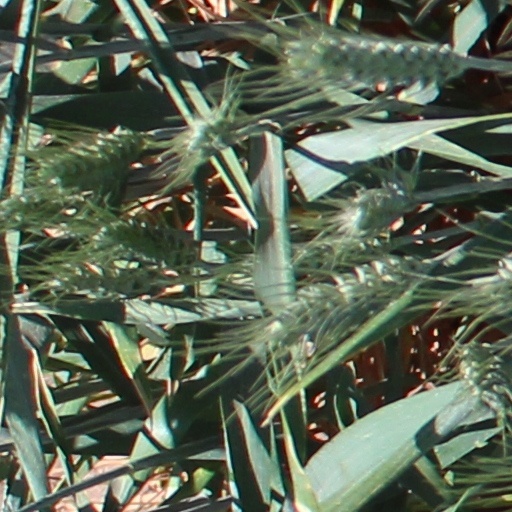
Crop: wheat